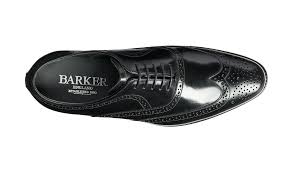
Label: Brogue